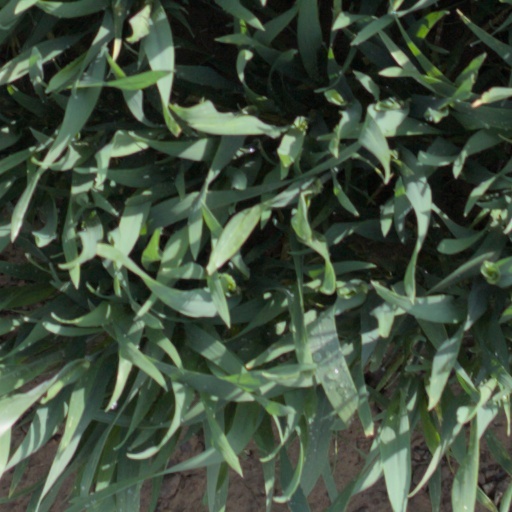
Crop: wheat